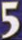
Number: 5